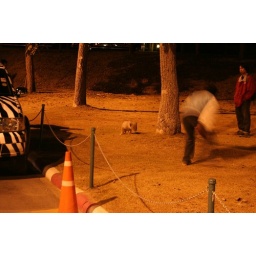
Zookeepers playing with a lion cub in the parking lot at closing time.